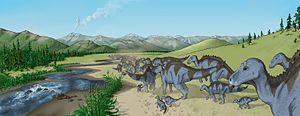
Maiasaura est un genre éteint de « dinosaures à bec de canards » herbivores du sous-ordre des ornithopodes et de la famille des Hadrosauridae. Ses fossiles ont été retrouvés au Montana dans la formation de Two Medicine. Ils datent du Crétacé supérieur, soit il y a environ entre 83,6 à 72,1 millions d'années.